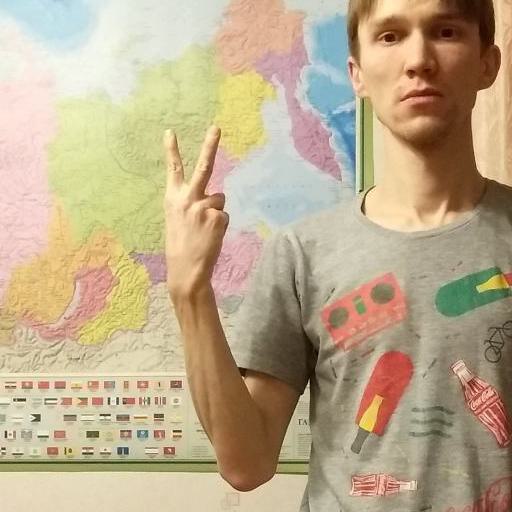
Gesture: peace_inverted